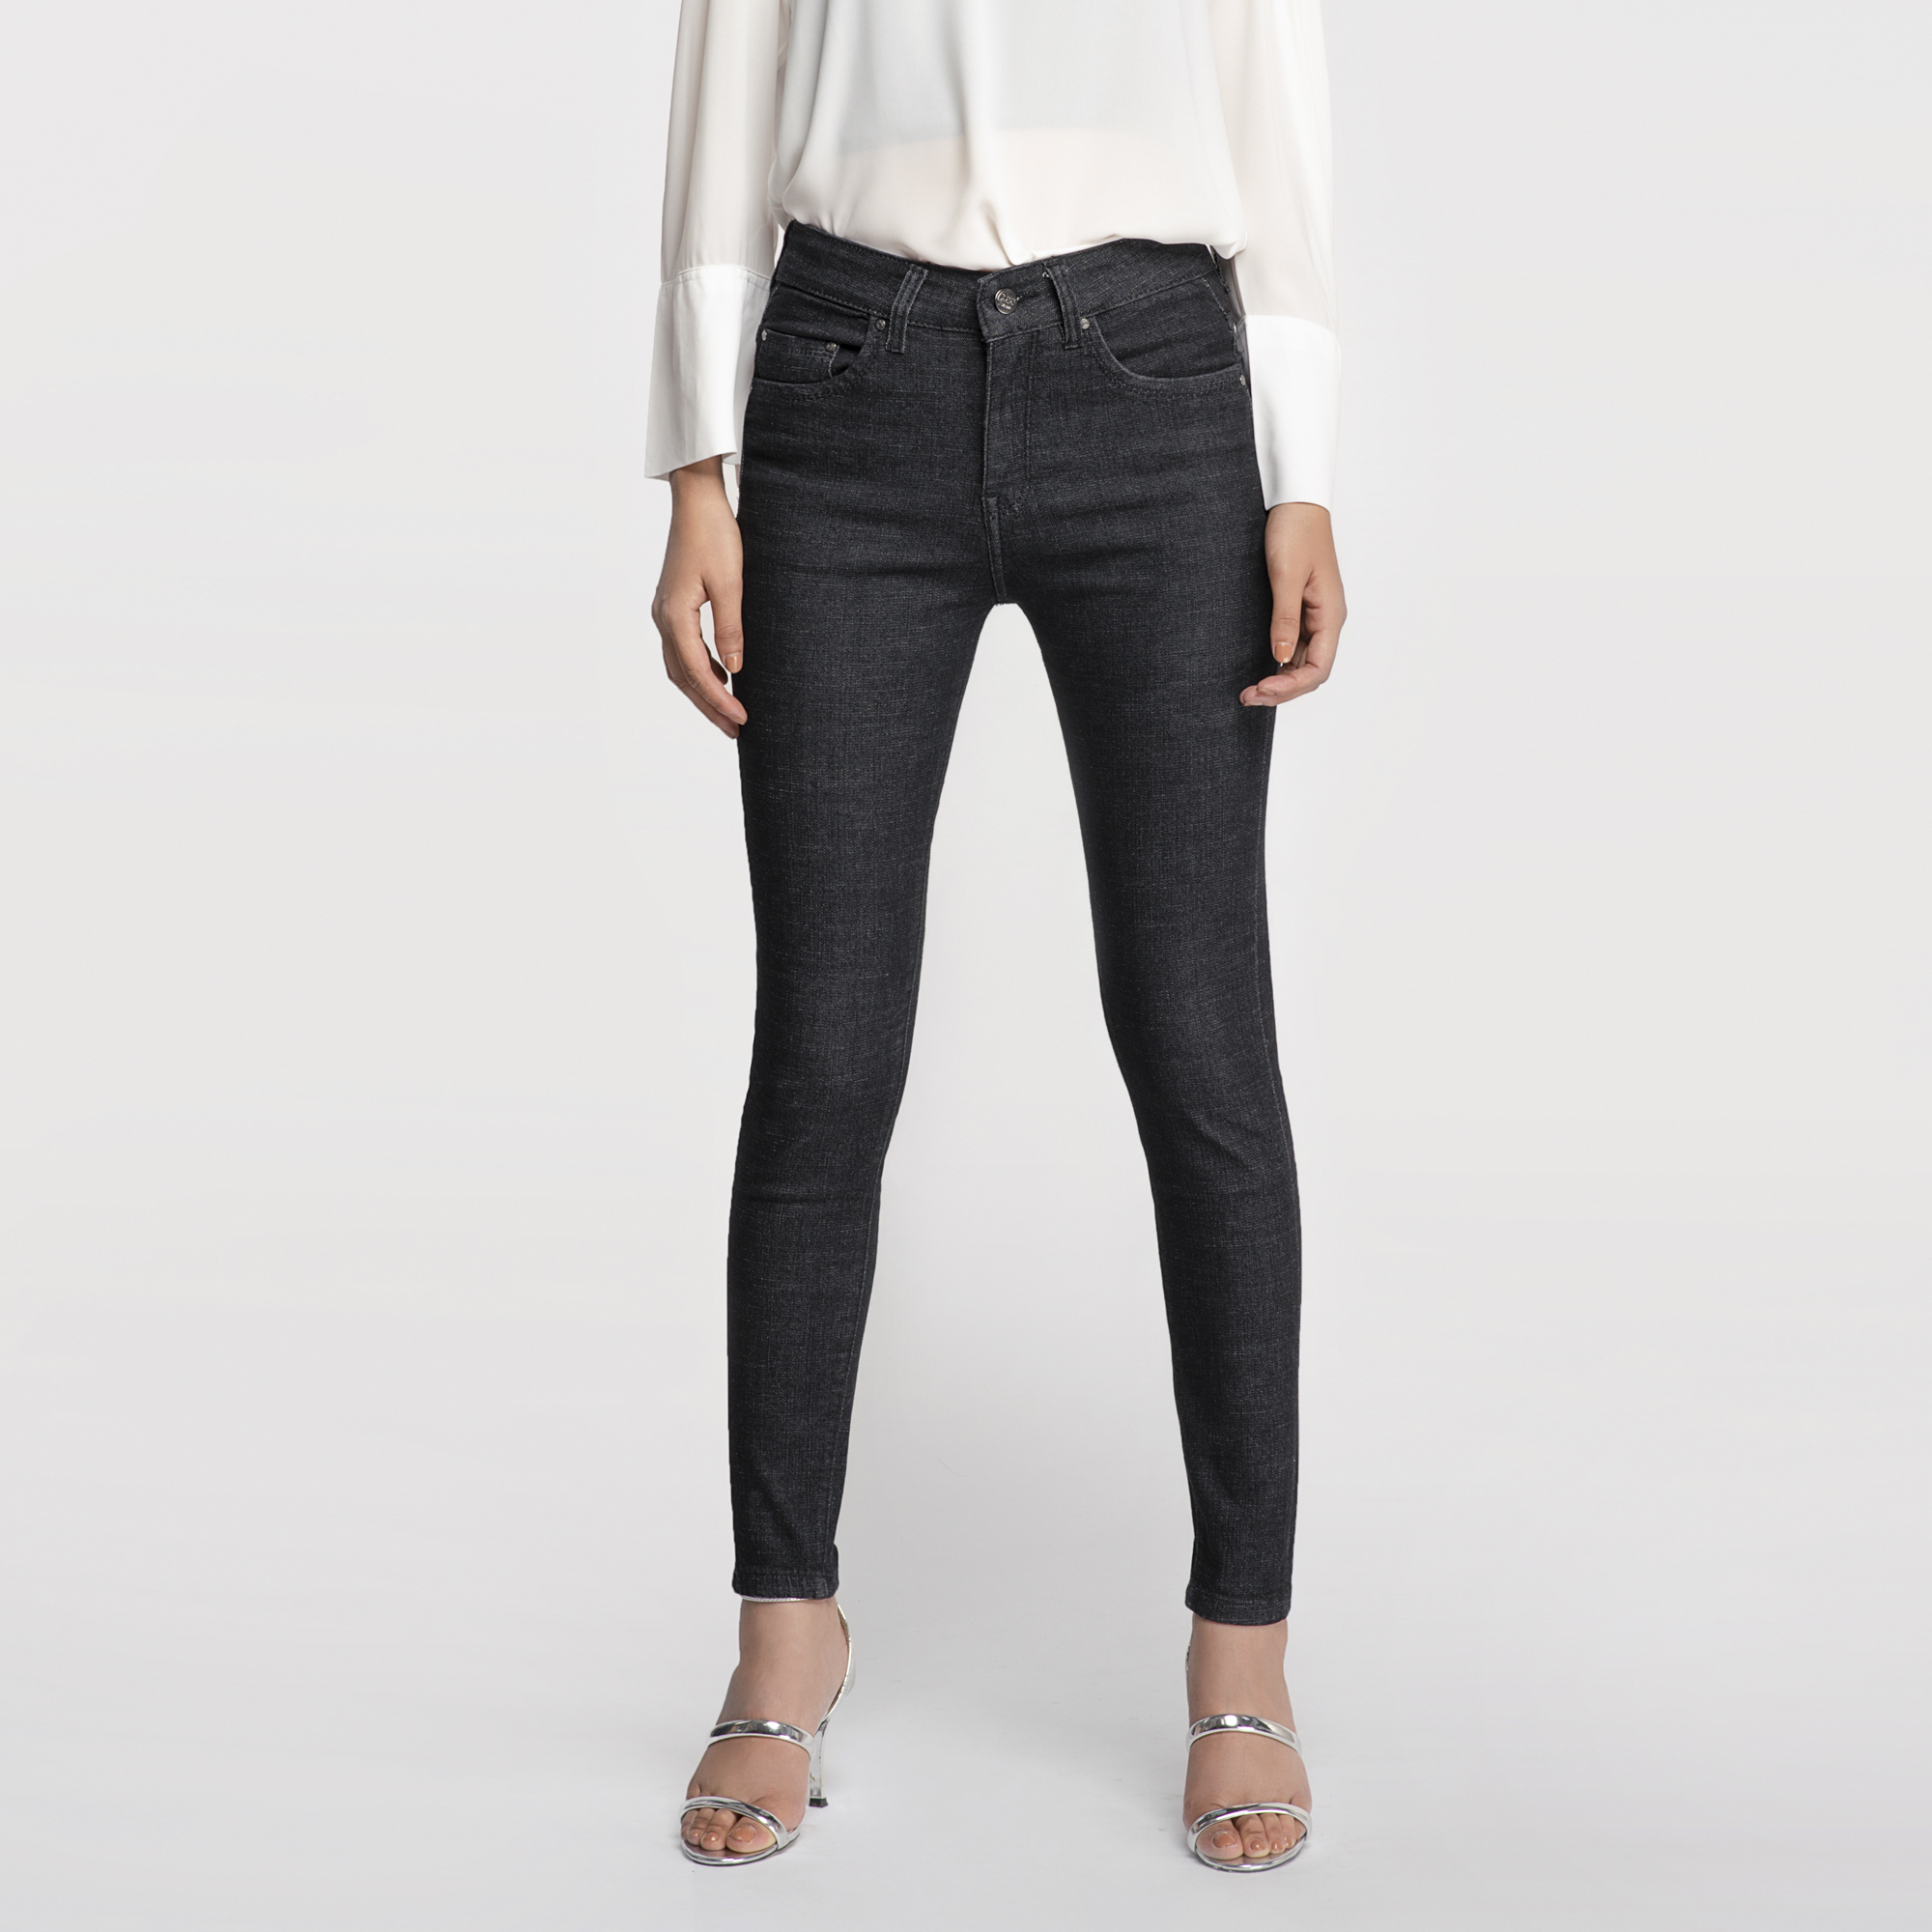
AAA Jeans, women jeans, skinny jeans, clothing, jeans, denim, waist, pocket, ankle, trousers, leg, joint, leggings, neck, knee, leather, formal wear, beige, trunk, abdomen, shoe